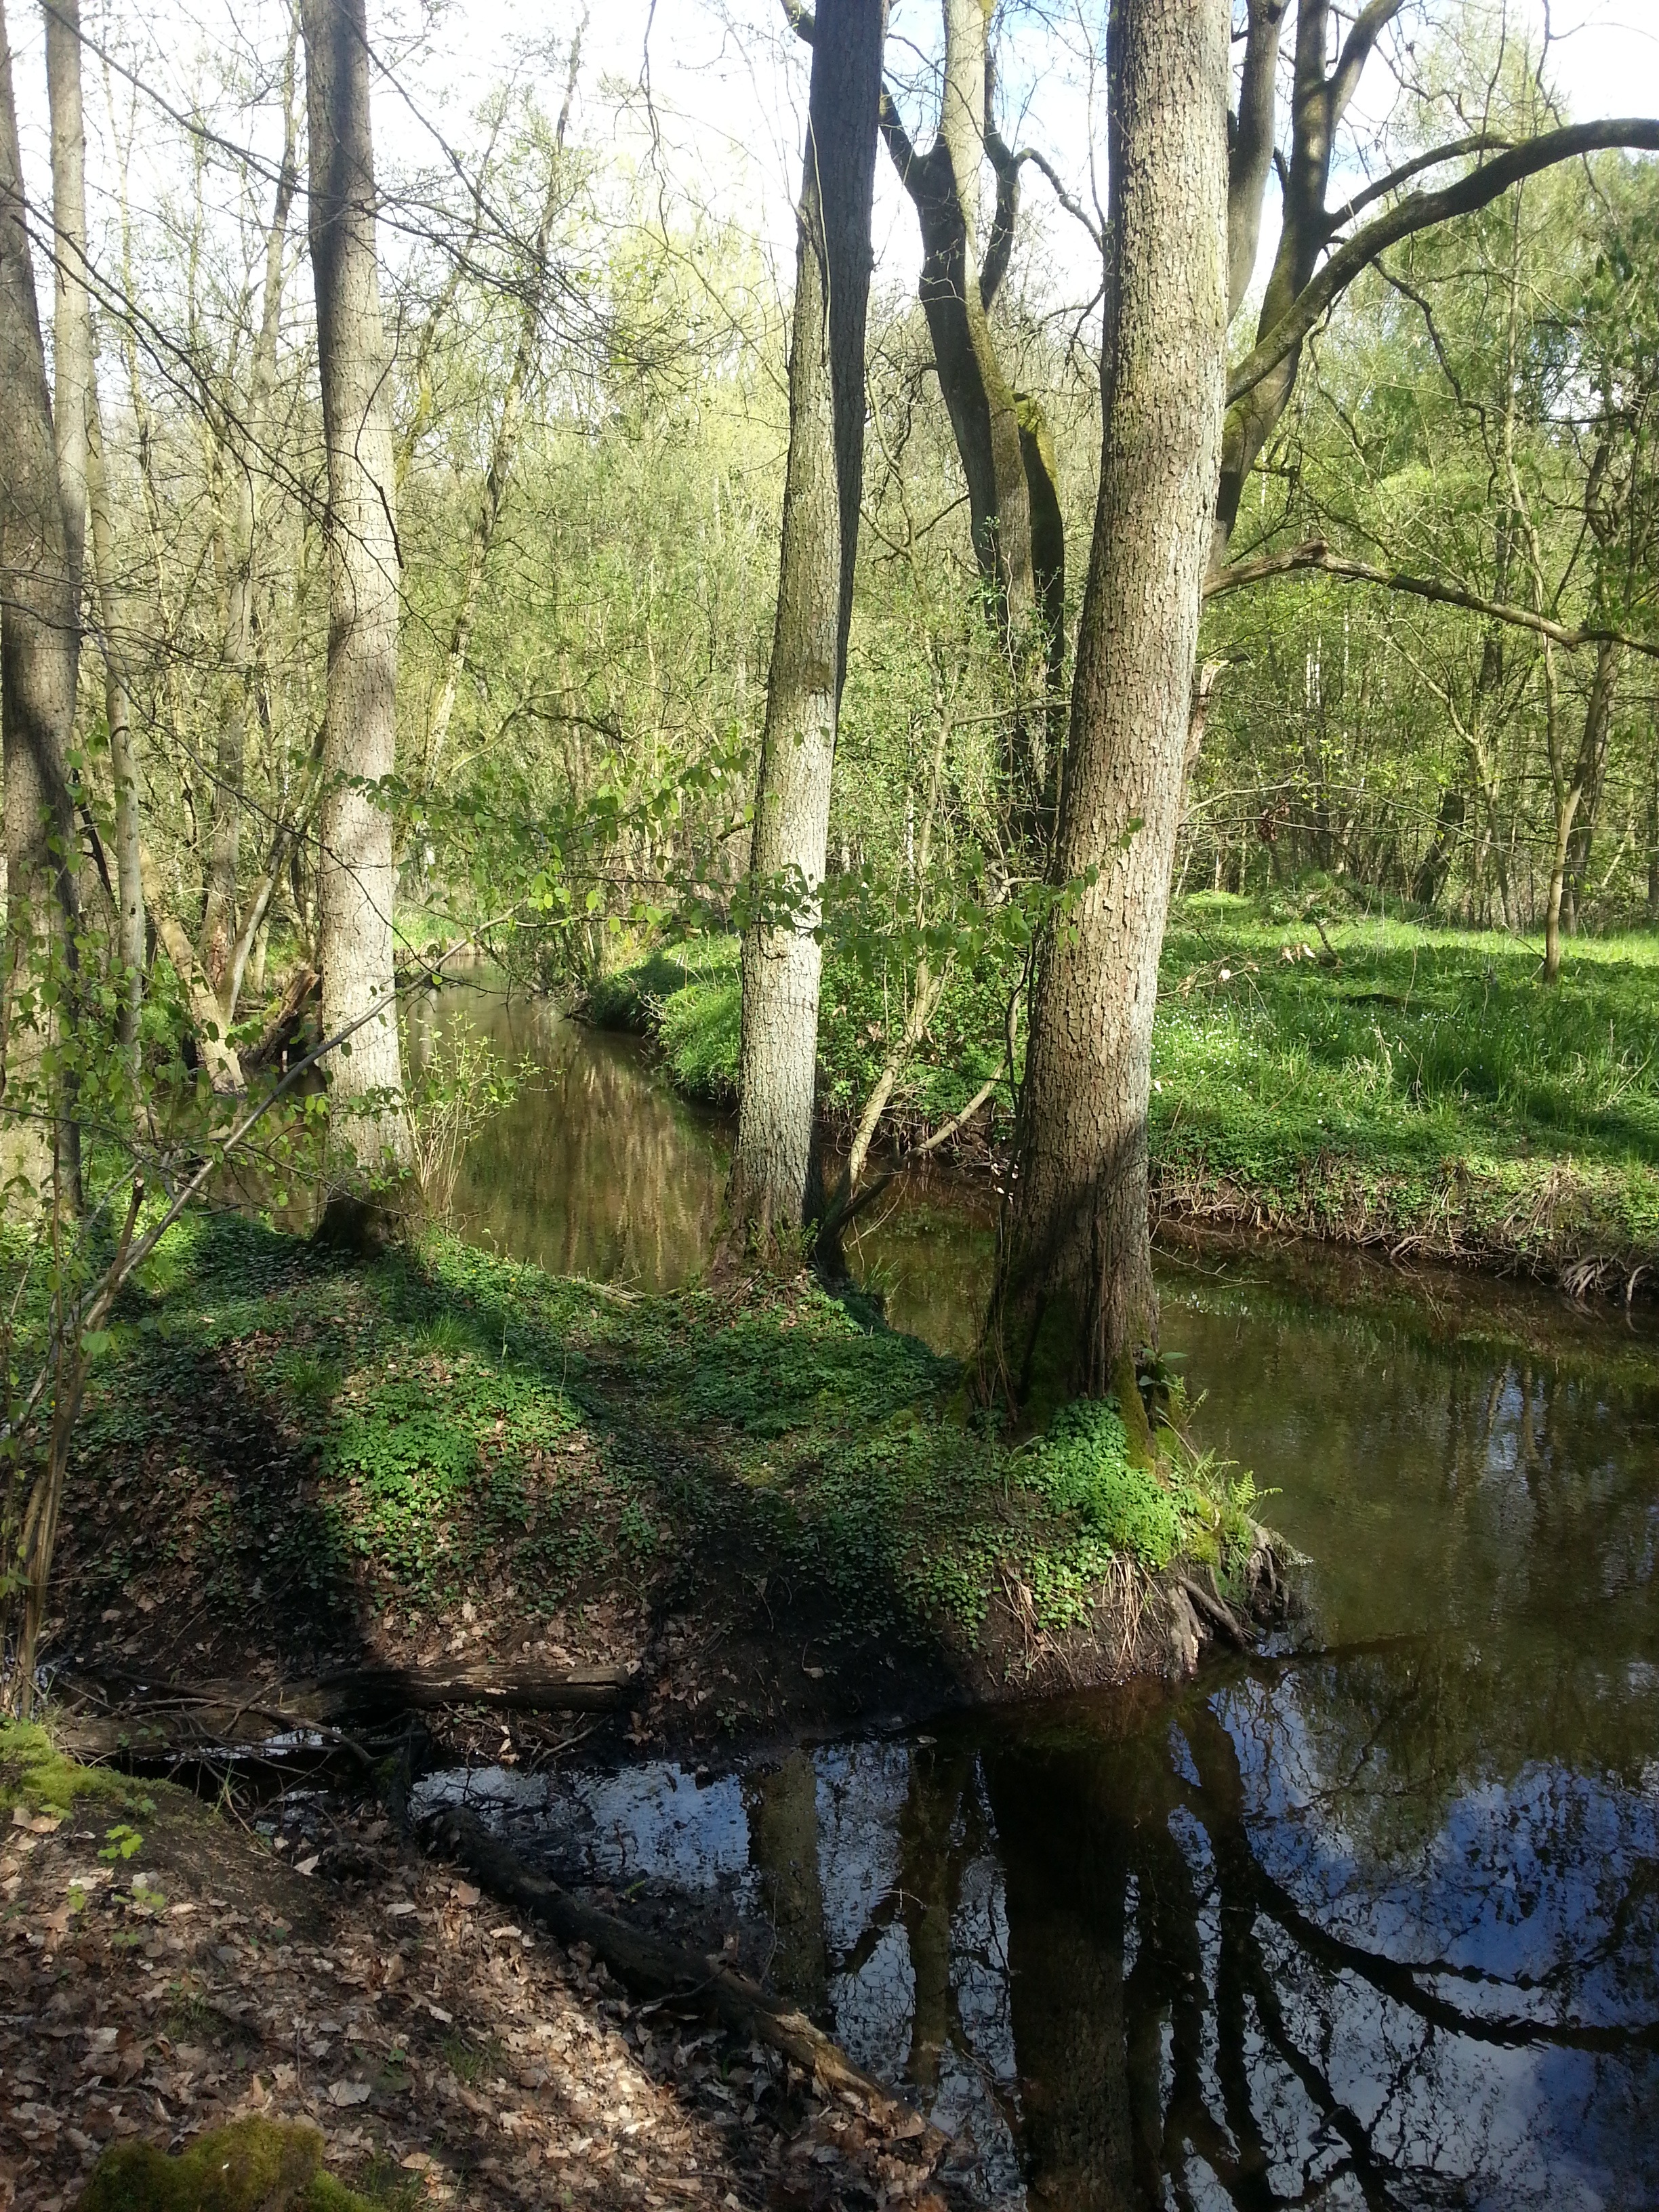
landscape, tree, water, nature, forest, creek, swamp, wilderness, branch, trail, river, pond, stream, green, flow, autumn, trees, wetland, woodland, bach, habitat, waters, ecosystem, water running, old growth forest, natural environment, woody plant